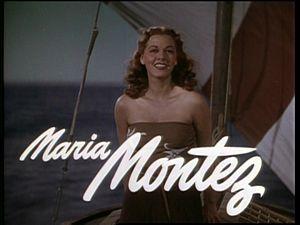
Capture d'écran montrant Maria Montez dans la bande annonce du film Cobra Woman
Le Signe du cobra est un film américain réalisé par Robert Siodmak et sorti en 1944.